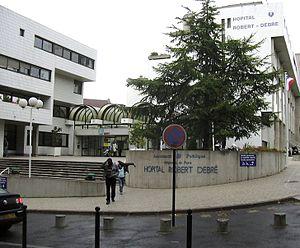
Robert Debré, né à Sedan le 7 décembre 1882 et mort au Kremlin-Bicêtre le 29 avril 1978, est un médecin français, considéré comme l'un des fondateurs de la pédiatrie moderne. Il est par ailleurs le père de l'homme politique Michel Debré, du peintre Olivier Debré et de sa fille médecin Claude Monod-Broca, le grand-père des hommes politiques Jean-Louis Debré et de Bernard Debré.
Le boulevard Sérurier est un boulevard du 19ᵉ arrondissement de Paris. C'est un élément de la ceinture de boulevards extérieurs dits « boulevards des Maréchaux ».
Le 19ᵉ arrondissement de Paris se situe à l'extrémité nord-est de la ville. Il est bordé au nord par la commune d'Aubervilliers, à l'est par les communes de Pantin, des Lilas et du Pré-Saint-Gervais, au sud par le 20ᵉ arrondissement et à l'ouest par les 10ᵉ et 18ᵉ arrondissements.
Pierre Riboulet est un architecte et urbaniste français.